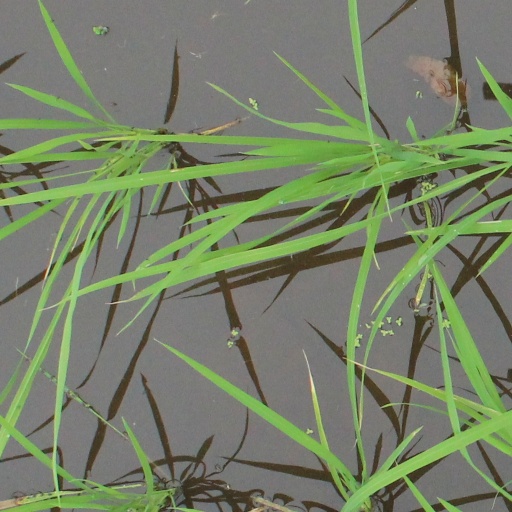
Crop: rice